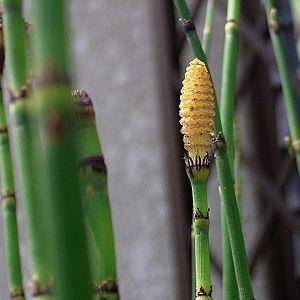
Cette page a pour objet de présenter un arbre phylogénétique des Equisetophyta, c'est-à-dire un cladogramme mettant en lumière les relations de parenté existant entre leurs différents groupes, telles que les dernières analyses reconnues les proposent. Ce n'est qu'une possibilité, et les principaux débats qui subsistent au sein de la communauté scientifique sont brièvement présentés ci-dessous, avant la bibliographie.
La Prêle d'hiver, parfois improprement appelée « prêle du Japon » dans certaines jardineries, est une espèce végétale originaire des zones humides d'Europe, d'Amérique du Nord et du nord de l'Asie. Elle appartient à la division des Equisetophyta ou Sphenophyta, la classe des Equisetopsida, l'ordre des Equisetales et la famille des Equisetaceae.